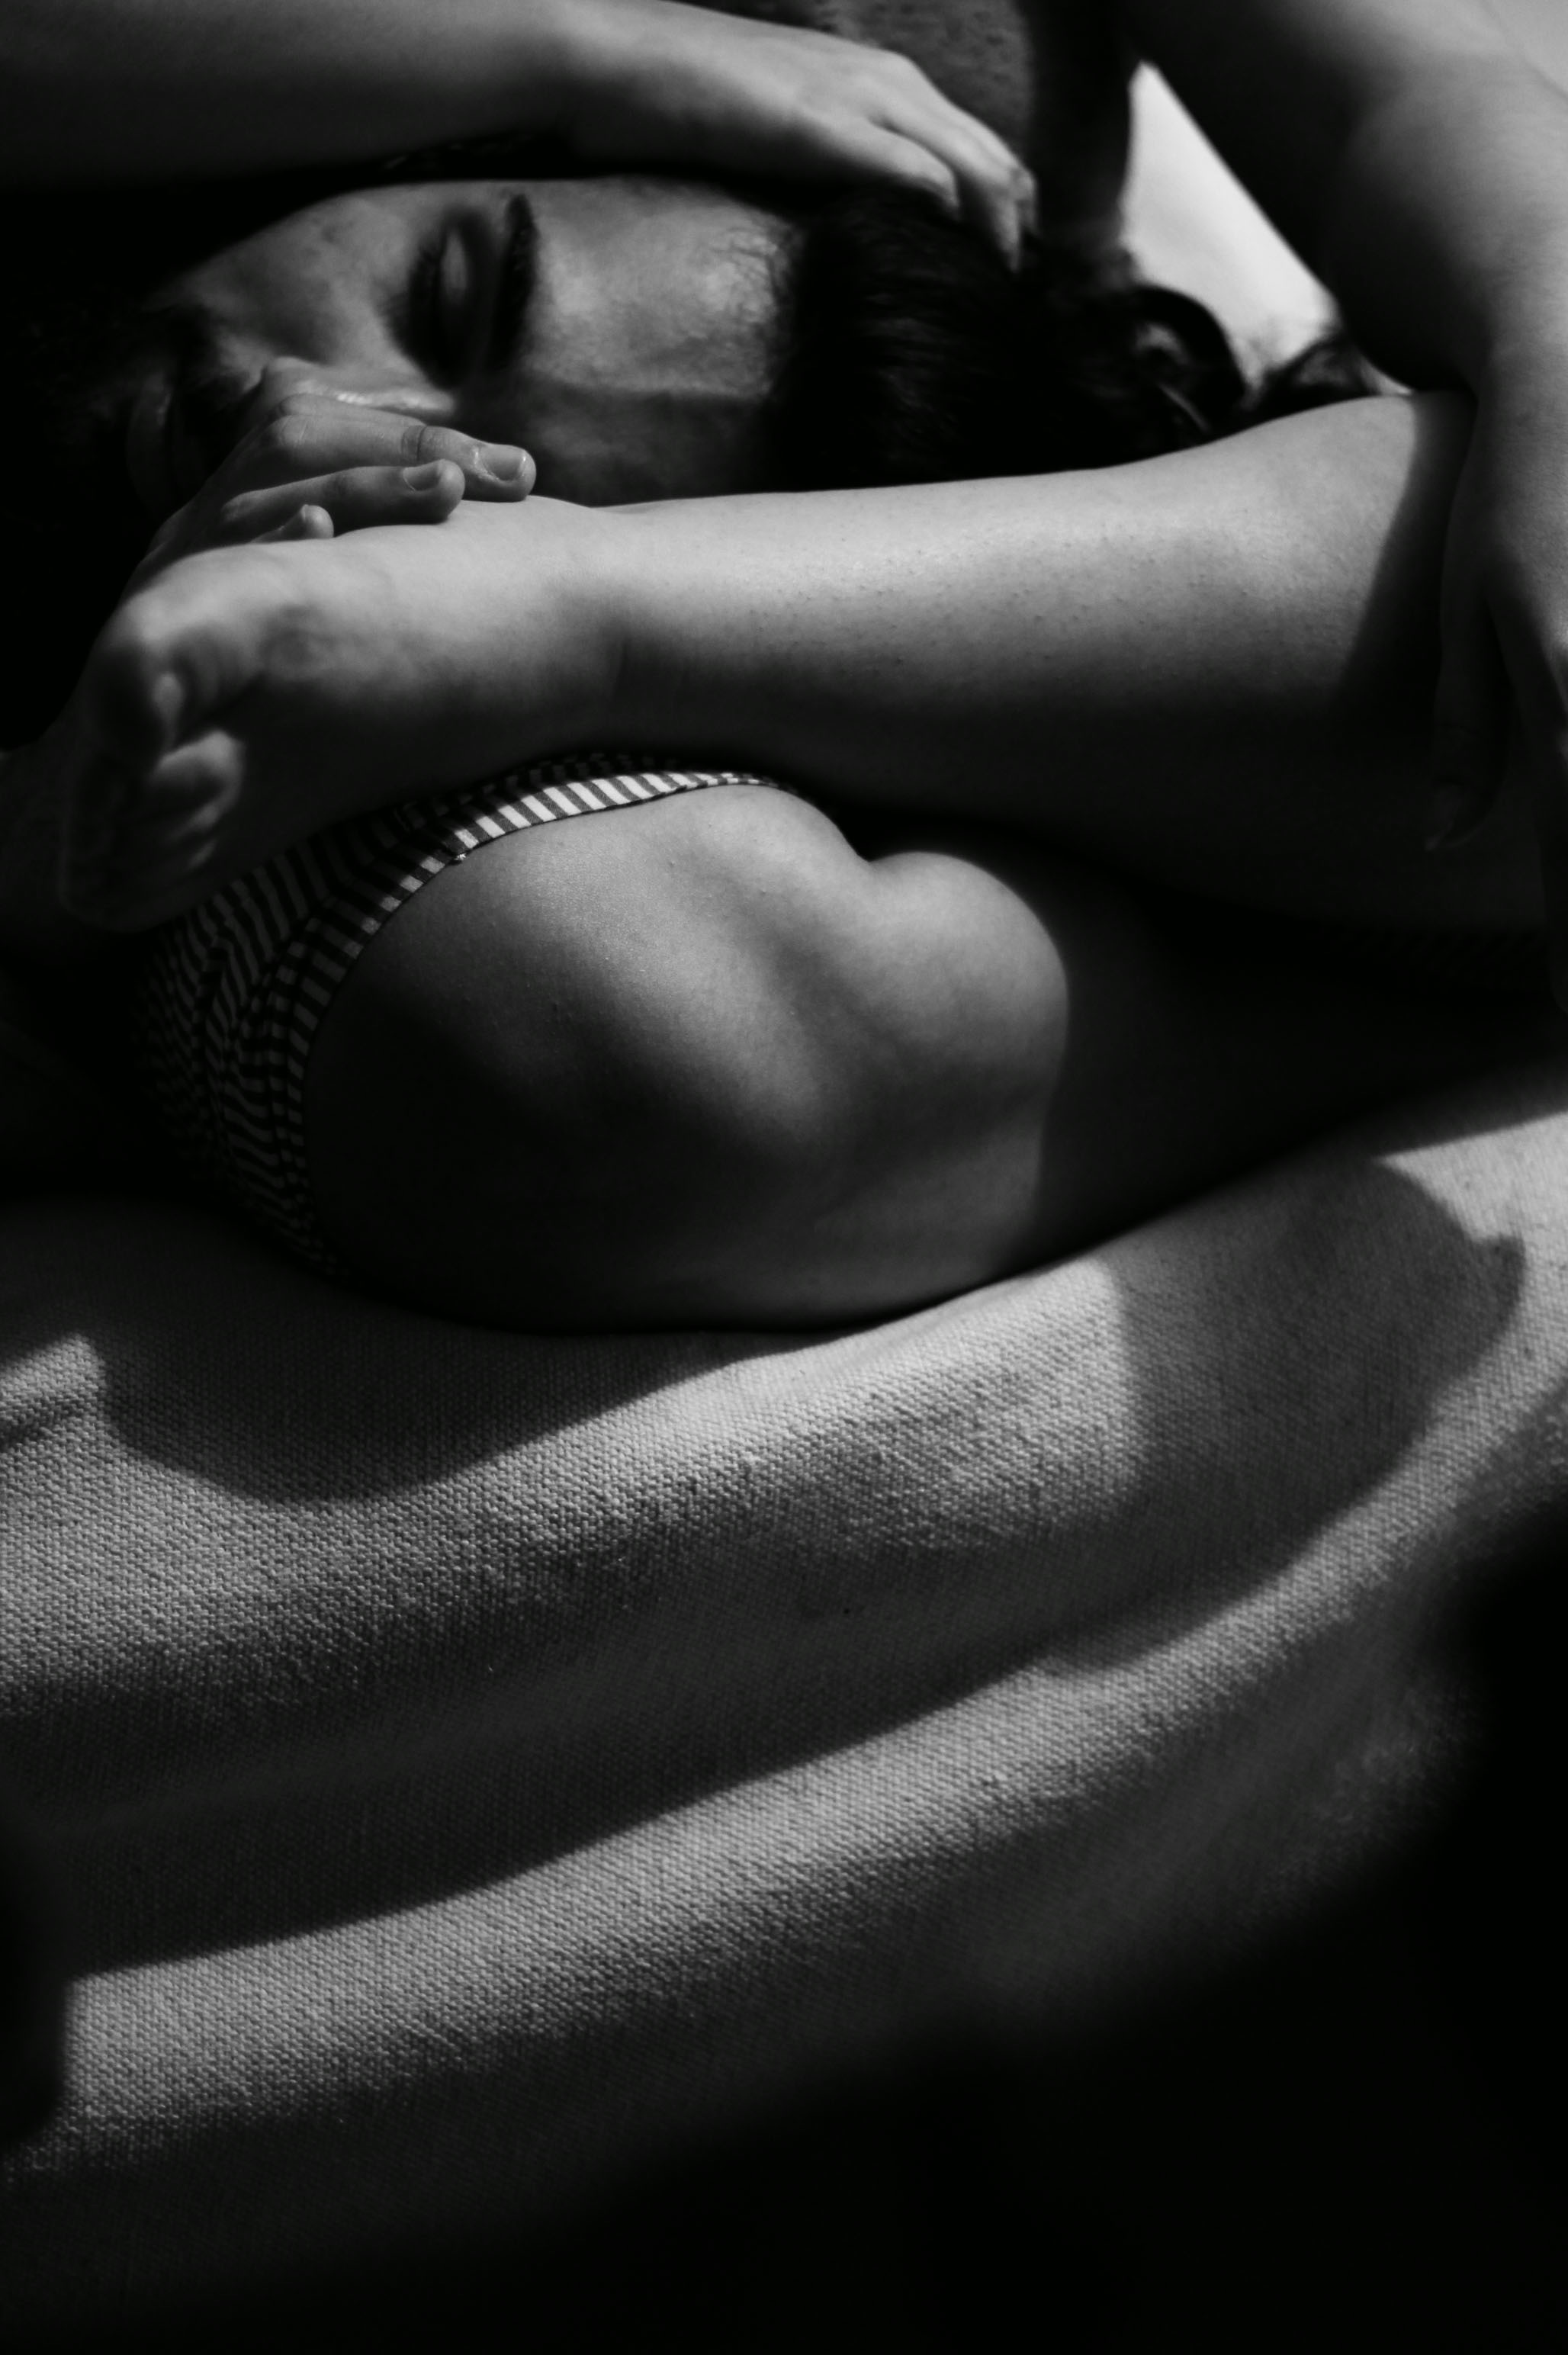
hand, black and white, white, photography, leg, model, darkness, clothing, black, monochrome, arm, close up, beauty, image, sense, monochrome photography